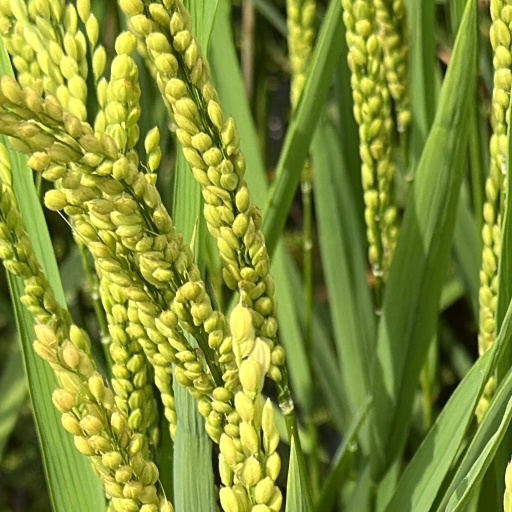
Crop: rice